Qingdao Observatory

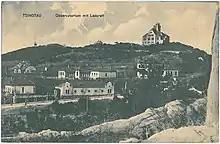
Observatory and the Dushu hospital at the foot of the mountain

On March 1, 1898, the German Navy Port Surveying Department set up a temporary organisation responsible for astronomical meteorological observations and land surveys in Qingdao. Their base of operations was officially named Metrology and Astronomy Observatory on June 14 of the same year. It’s currently located in office blocks surrounding the Public Security Bureau of Qingdao, and initially served only to observe temperature, humidity, rainfall, wind force, etc. The institute conducts meteorological observations 3 times per day and reports daily weather maps and forecasts (including storm warnings). In 1904, Qingdao Observatory extended its operations to astronomy and timekeeping functions. On May 10, 1905, the observatory moved to Guanshan Mountain. In 1909, the observatory’s operations extended further to include topographic surveys and geomagnetic, seismic, tide and sunspot observations.